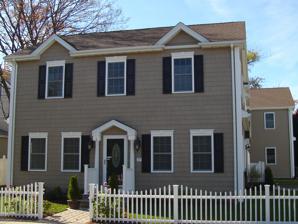
Building: Edwin W. Marsh House
Country: United States of America
Year built: 1851
Historic house in Massachusetts, United States United States historic place Edwin W. Marsh House U.S. National Register of Historic Places Photo of the property in 2009 Show map of Massachusetts Show map of the United States Location 17 Marsh St., Quincy, Massachusetts Coordinates 42°14′35″N 71°0′22″W / 42.24306°N 71.00611°W / 42.24306; -71.00611 Built 1851 Architectural style Greek Revival MPS Quincy MRA NRHP reference No. 89001356 Added to NRHP September 20, 1989 The Edwin W. Marsh House is (or was) a historic house at 17 Marsh Street in Quincy, Massachusetts .  The 1 + 1 ⁄ 2 -story five-bay wood-frame house was built c. 1851, and had a rear ell. The Cape style cottage had vernacular Greek Revival styling, including corner pilasters.  It had a bracketed entry portico that was probably added during the Italianate period (1860s-70s). The house was listed on the National Register of Historic Places in 1989. The lot is now occupied by a multiunit townhouse (pictured). See also National Register of Historic Places listings in Quincy, Massachusetts References